John Sandeman Allen (Liverpool West Derby MP)

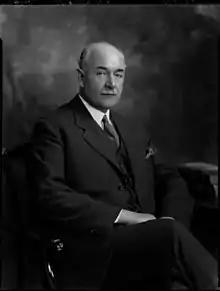
Sir John Sandeman Allen in 1926

Sir John Sandeman Allen (26 September 1865 – 3 June 1935) was a British Conservative Party politician. He was a Member of Parliament (MP) for Liverpool West Derby from 1924 until he died in office in 1935.